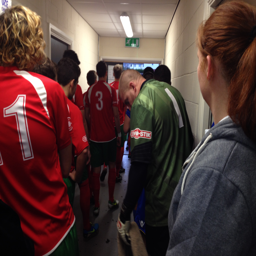
ready for battle : the teams in the tunnel